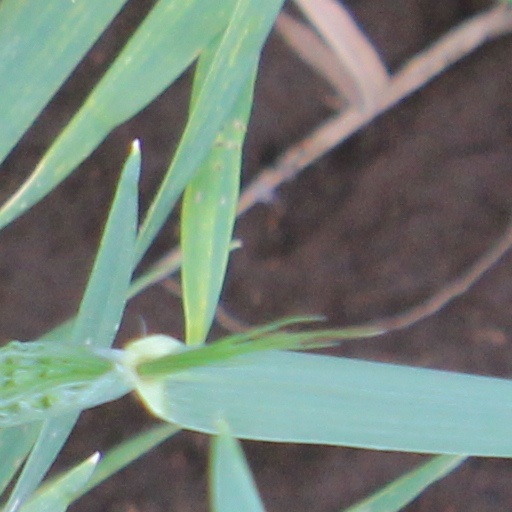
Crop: wheat